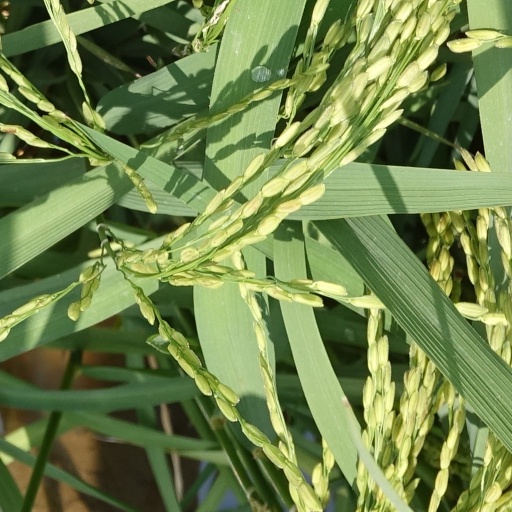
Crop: rice